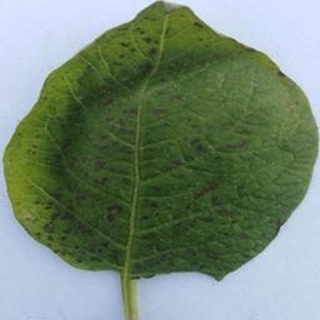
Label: potato_early_blight